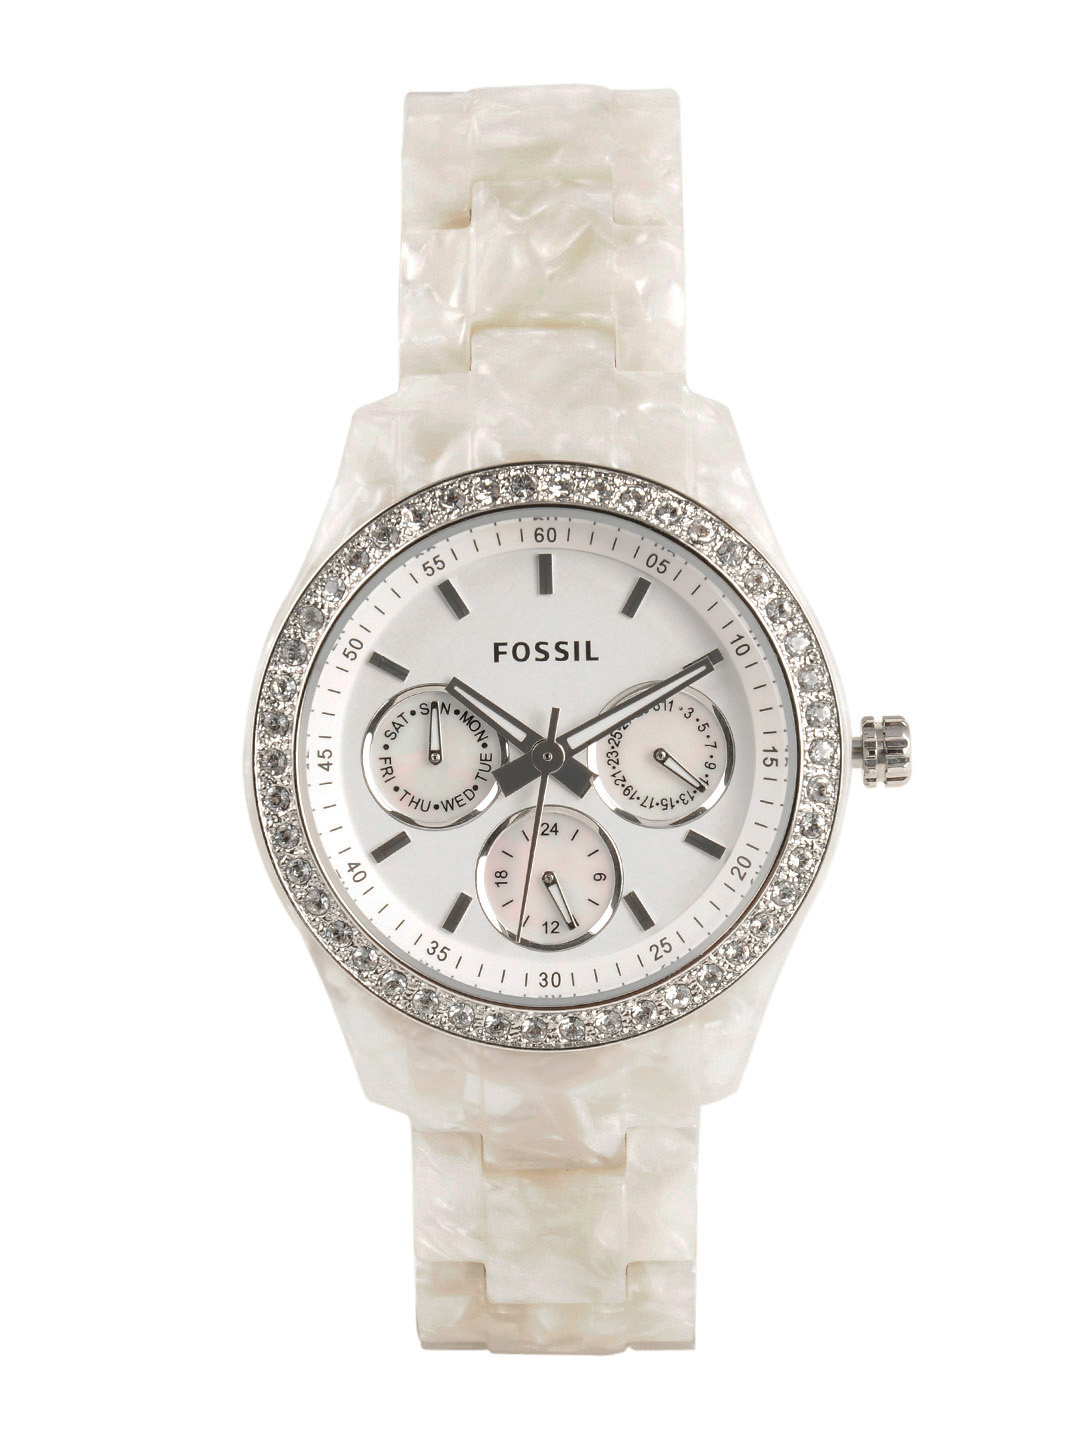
Fossil Women White Dial Chronograph Watch ES2790
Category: Accessories / Watches / Watches
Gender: Women
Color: White
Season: Winter 2016
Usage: Casual